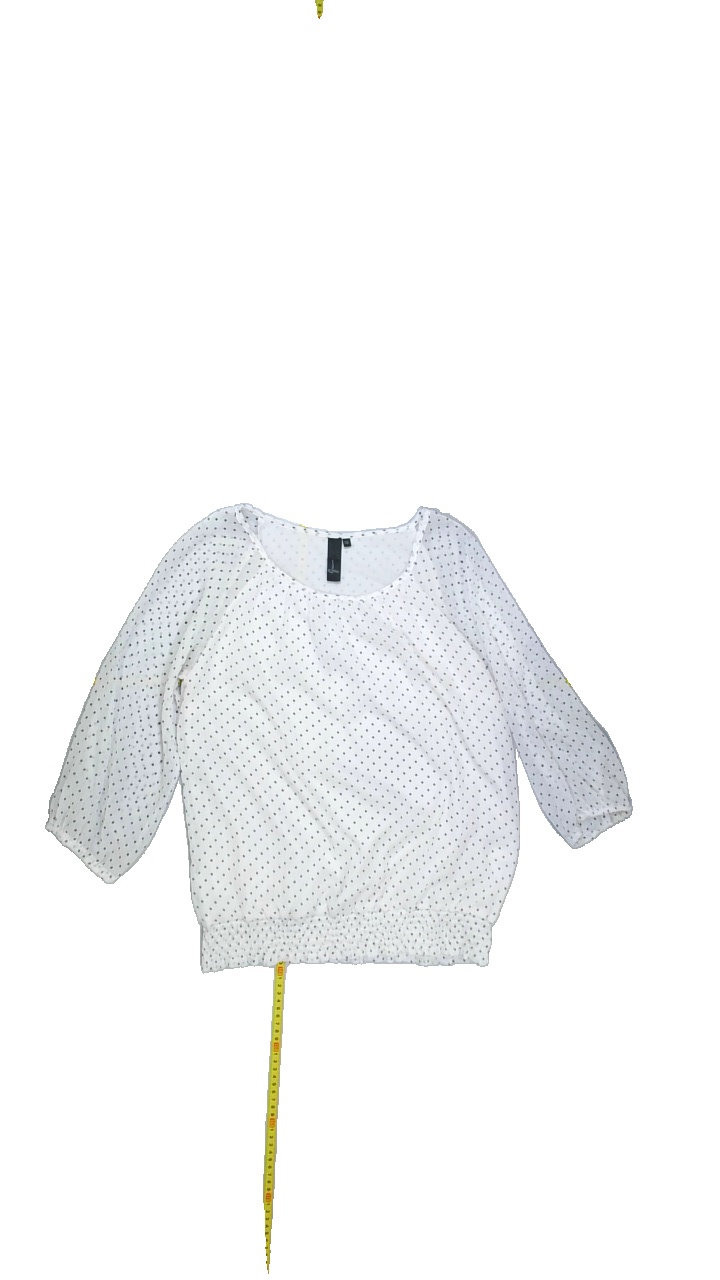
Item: Blouse (Ladies)
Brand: Not Applicable
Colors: White, Black
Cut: Regular, C-collar
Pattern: Dots
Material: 100%polyester
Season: All
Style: No trend
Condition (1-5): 5
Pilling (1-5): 5
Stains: No
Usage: Reuse
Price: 50-100